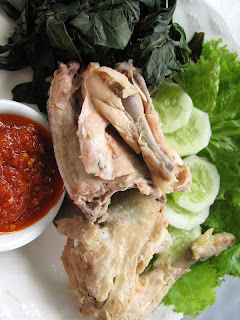
Label: ayam_pop